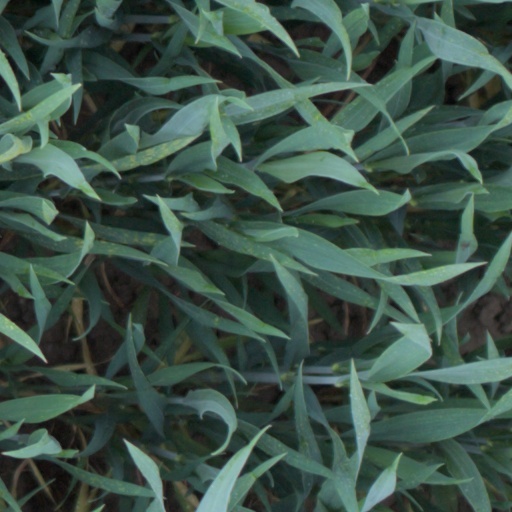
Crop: wheat